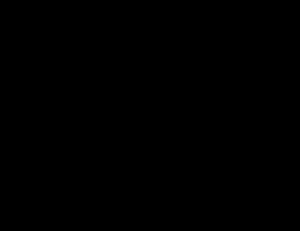
Phencyclidin
Kemisk struktur af phencyclidin.
Phencyclidin er et dissociativt rusmiddel. Stoffet blev før brugt som anæstesimiddel, men alvorlige bivirkninger som hallucinationer, mani, delirium og desorientering gjorde at denne anvendelse ophørte.